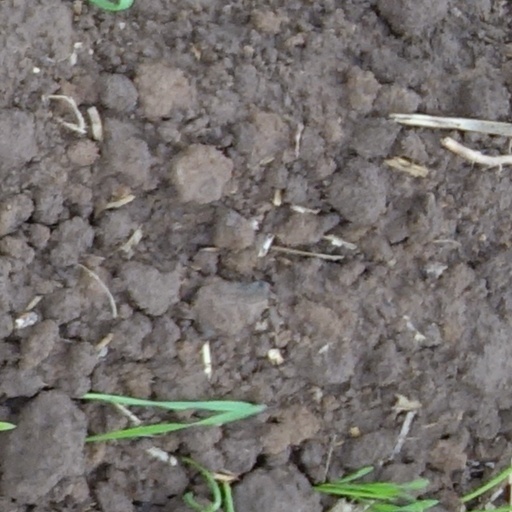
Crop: wheat